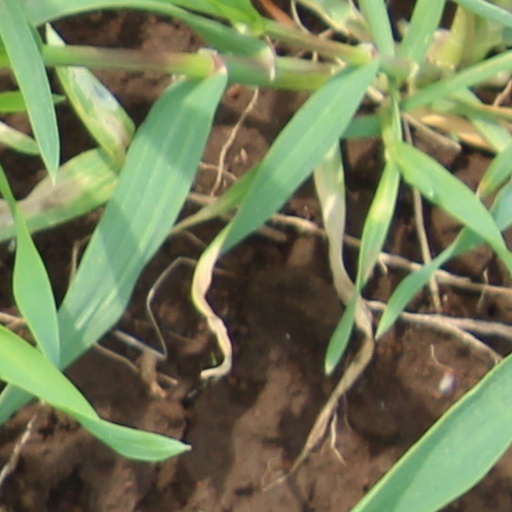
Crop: wheat